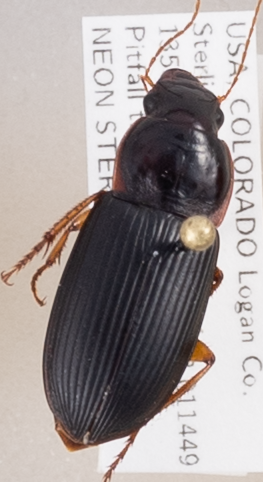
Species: Harpalus pensylvanicus
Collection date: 2018-07-12
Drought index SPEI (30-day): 0.792
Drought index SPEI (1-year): -0.33
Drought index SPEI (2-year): -0.418